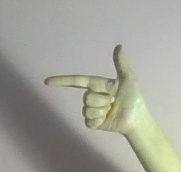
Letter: yaa